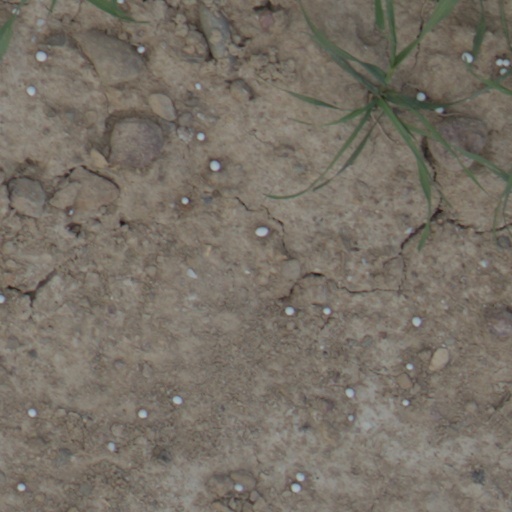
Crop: wheat